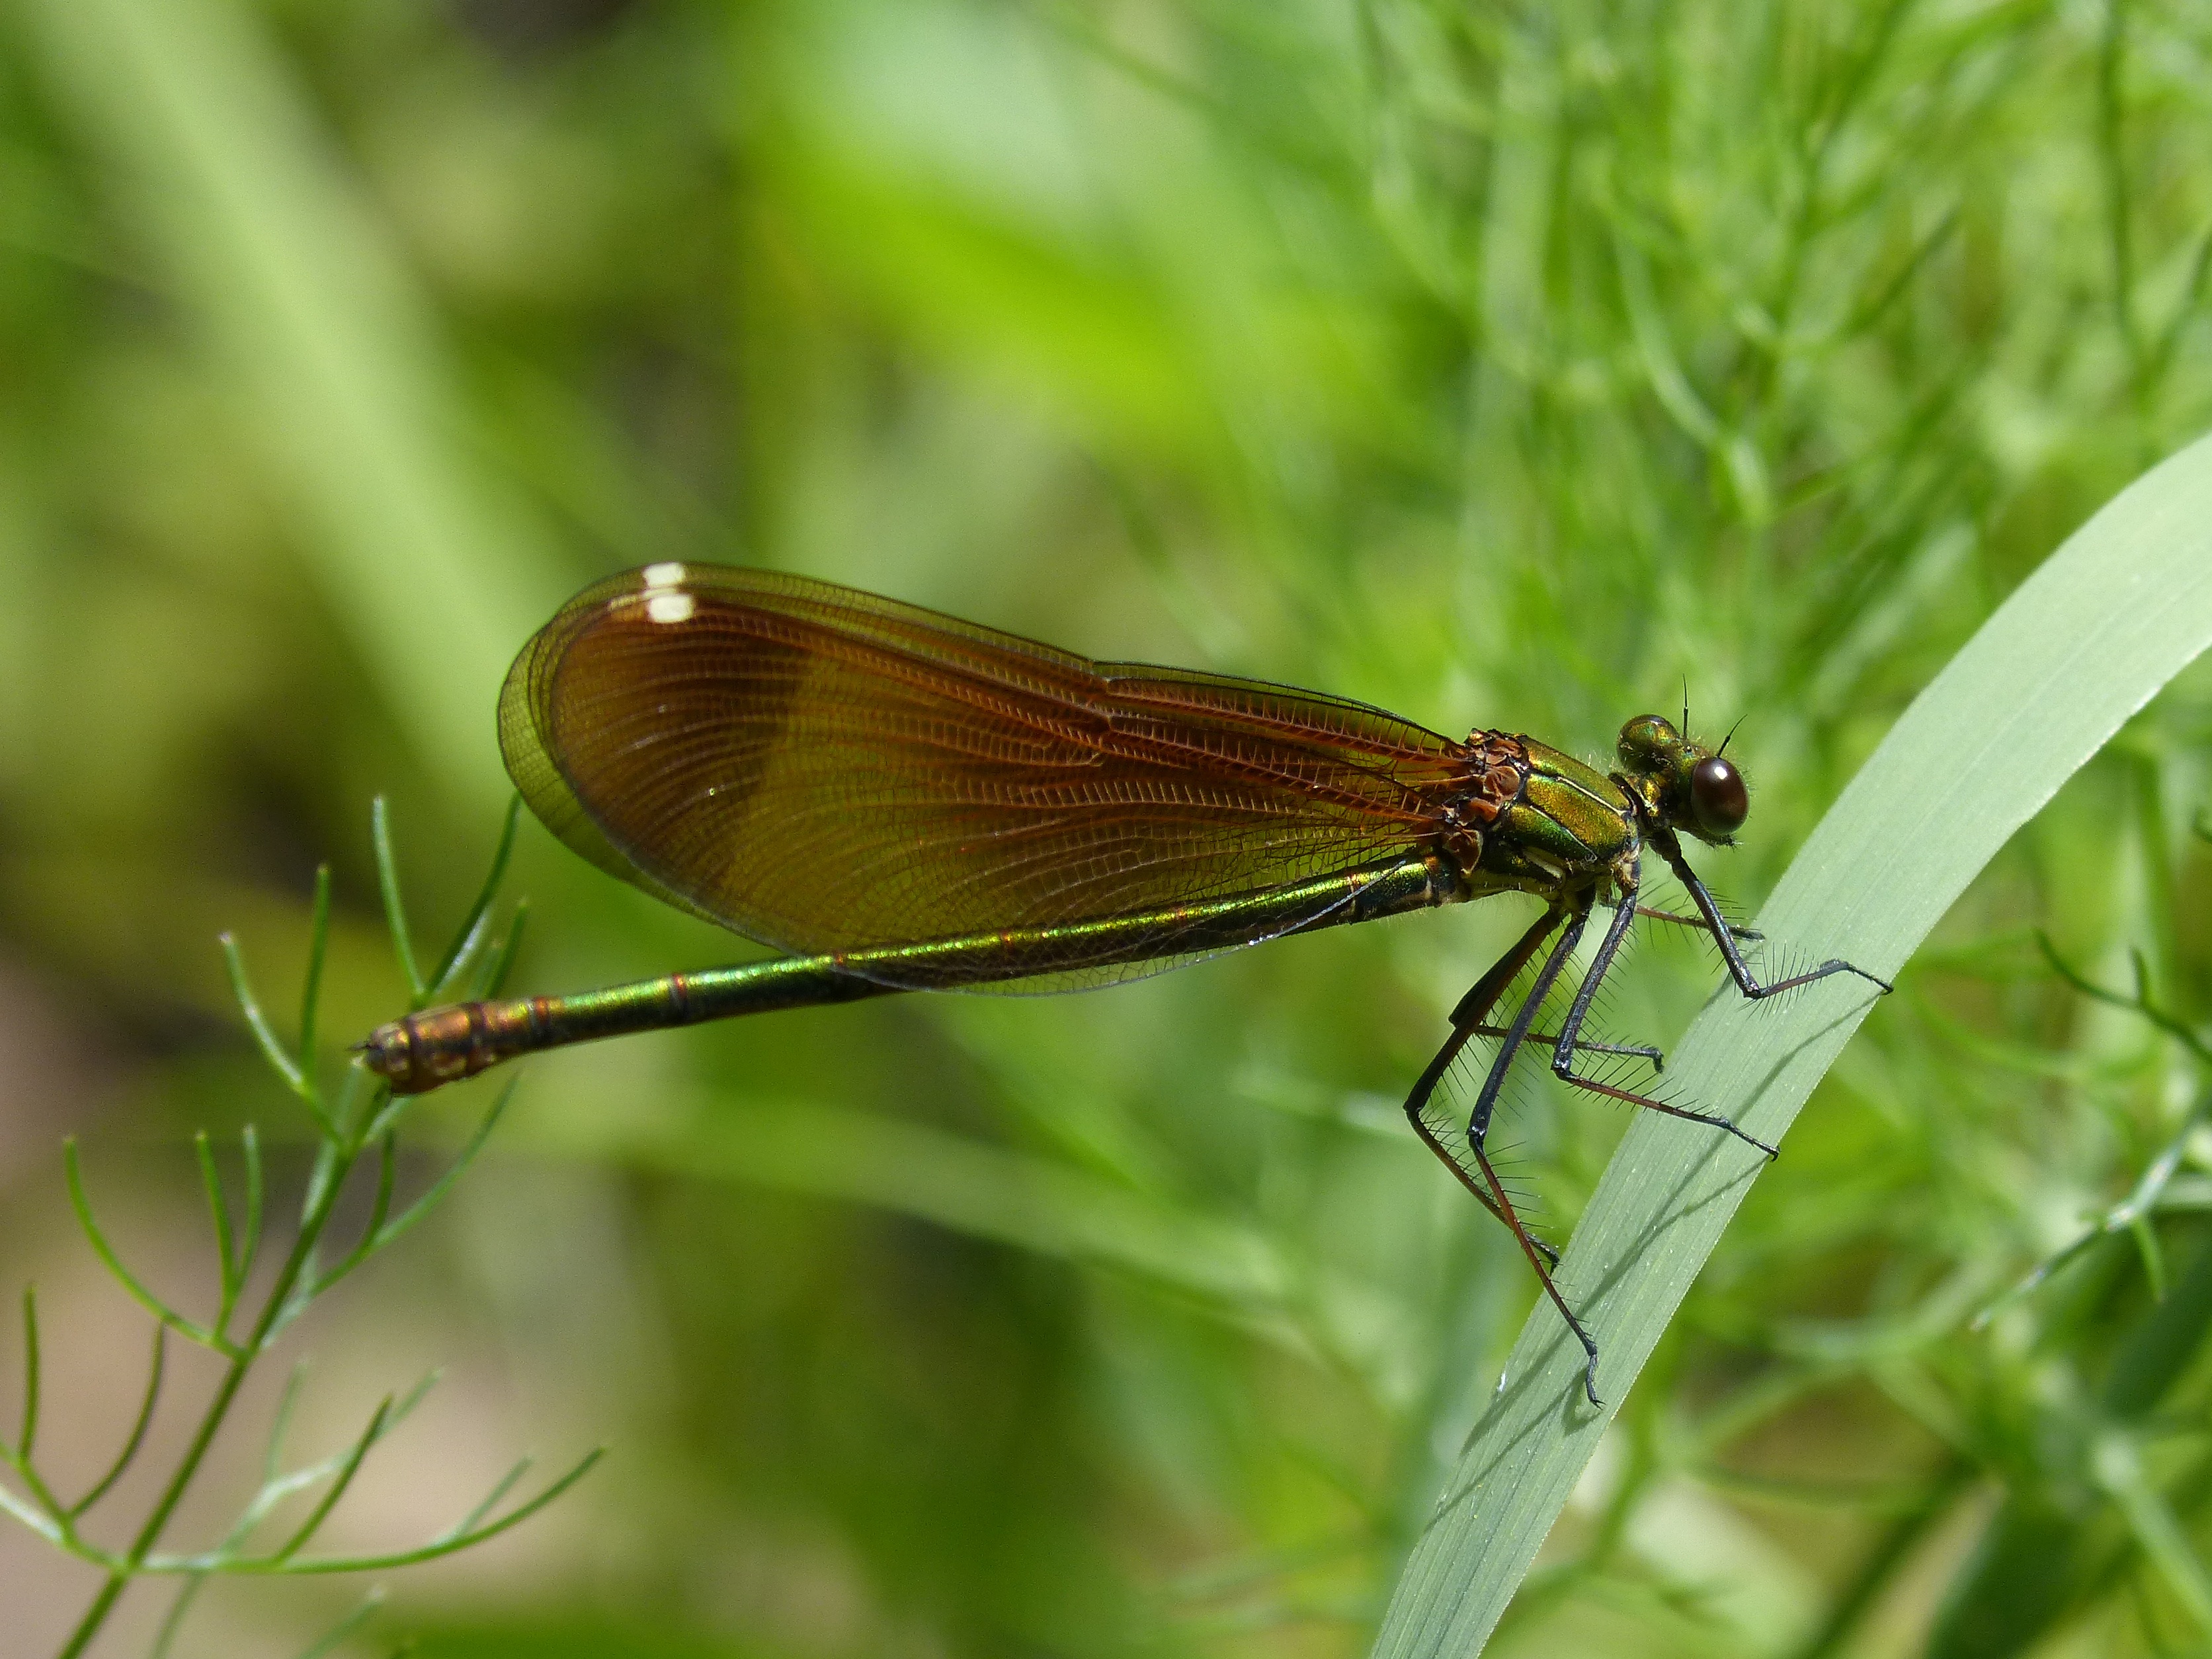
nature, wing, green, insect, fauna, invertebrate, wings, dragonfly, beauty, detail, damselfly, iridescent, macro photography, arthropod, black dragonfly, calopteryx haemorrhoidalis, dragonflies and damseflies, lycaenid, net winged insects, brush footed butterfly